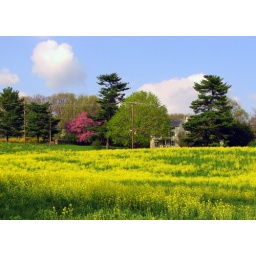
A green spring field near Pottstown, PA.